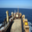
Label: ship